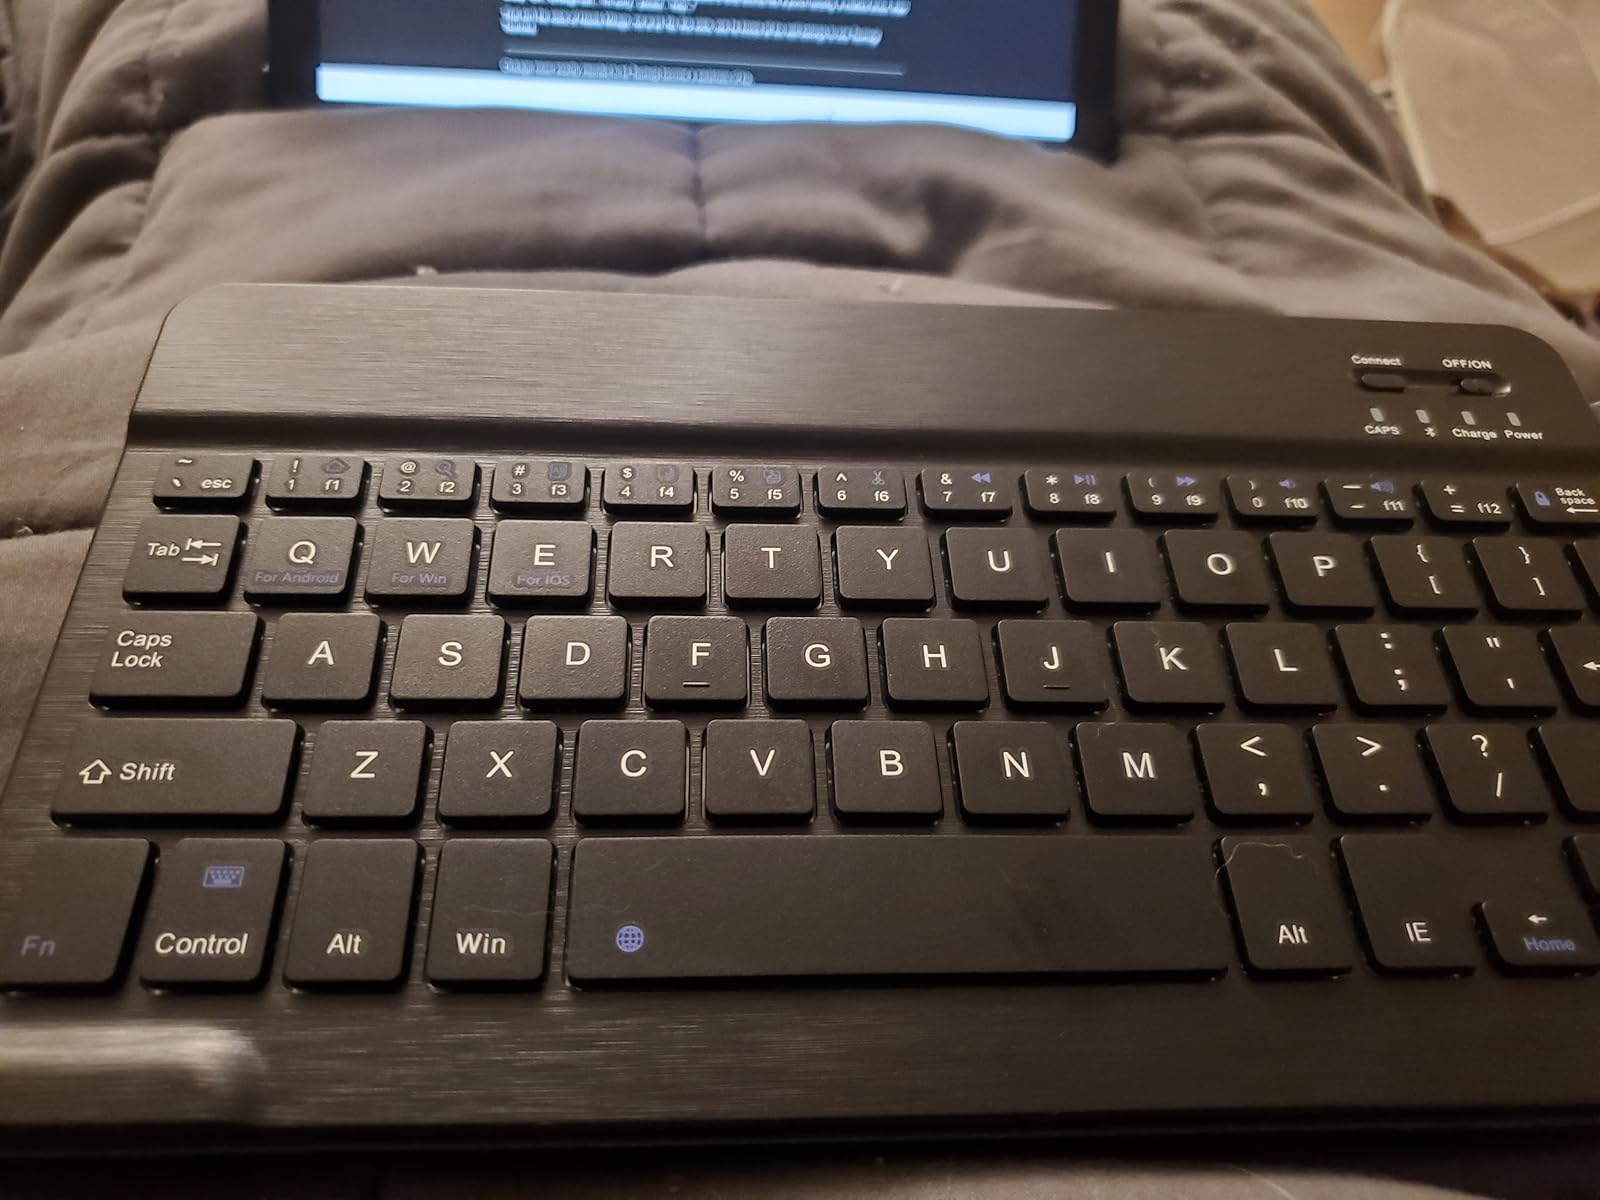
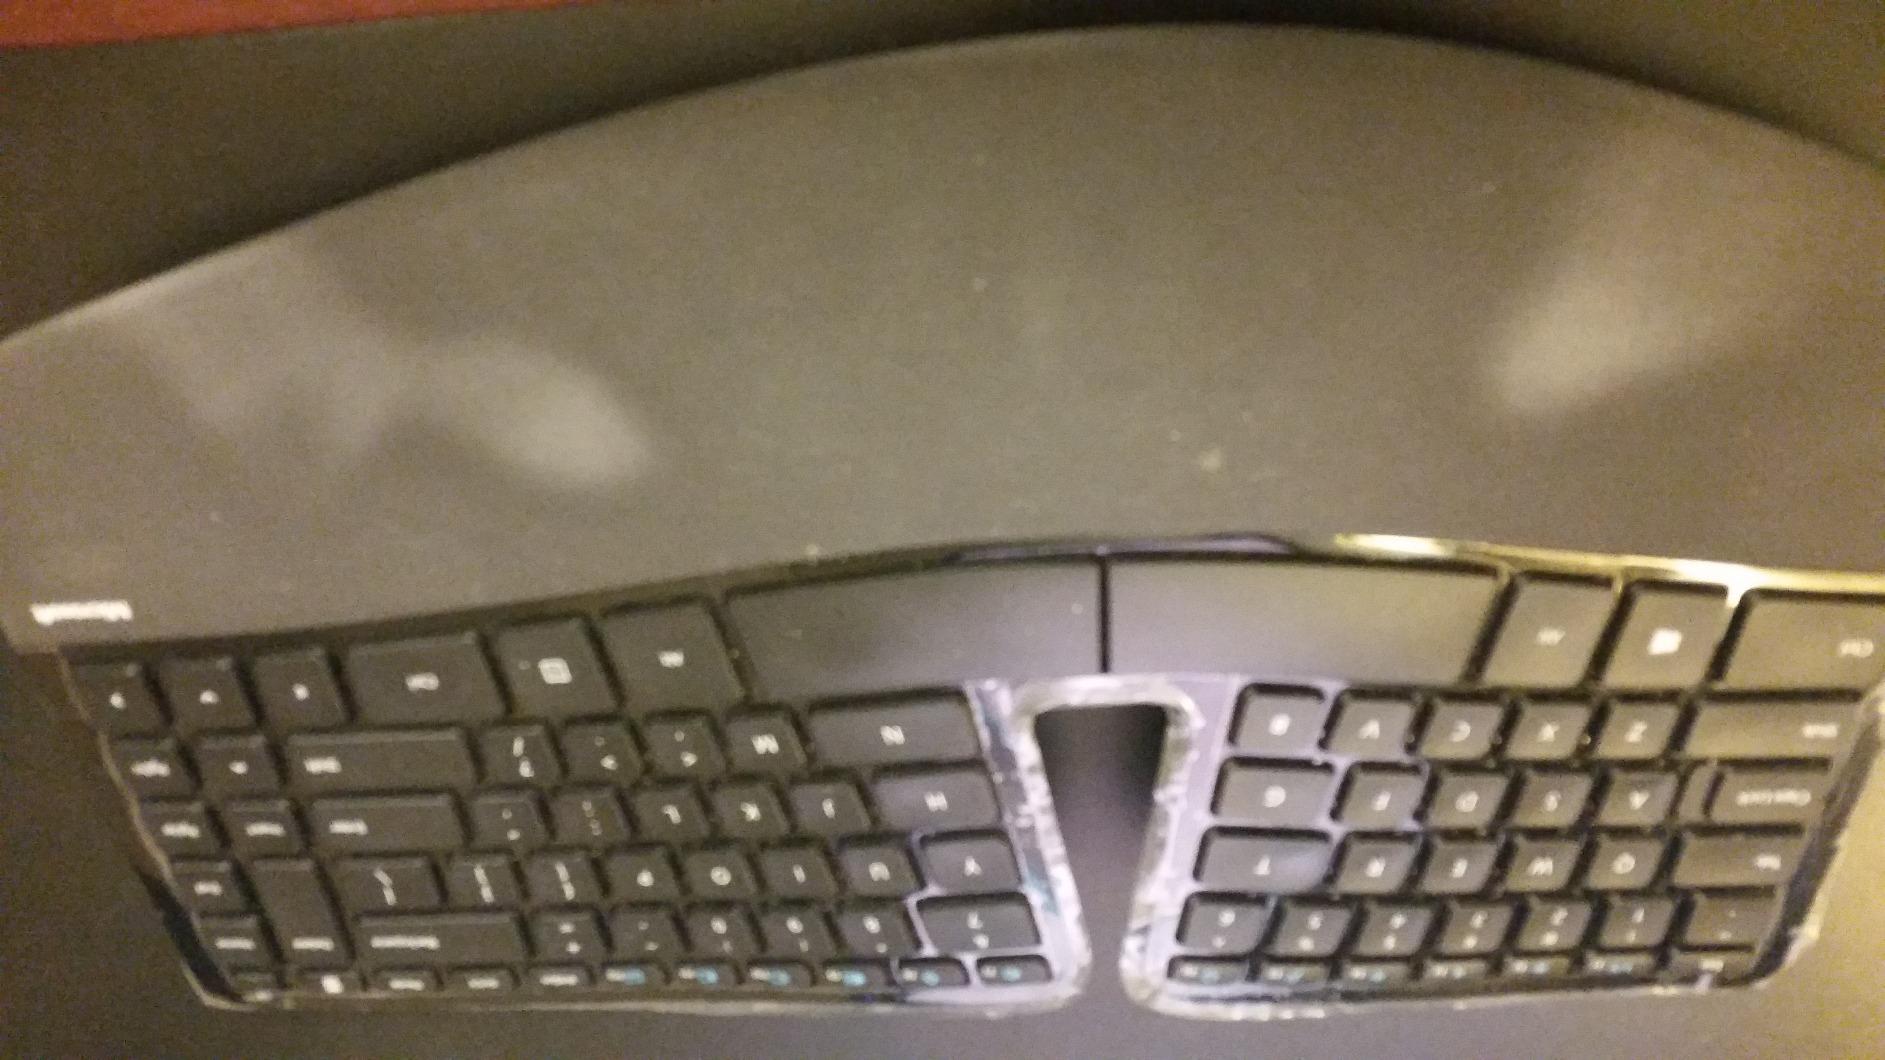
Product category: keyboard
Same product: no